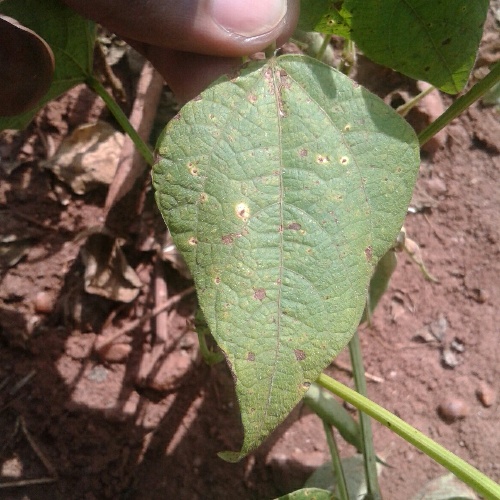
Leaf condition: bean_rust